Fernando Corena

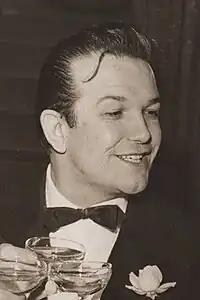
Corena in 1953

Fernando Corena (22 December 1916 – 26 November 1984) was a Swiss bass who had a major international opera career from the late 1940s through the early 1980s. He enjoyed a long and successful career at the Metropolitan Opera between 1954 and 1978, and was a regular presence at the Vienna State Opera between 1963 and 1981. His repertoire encompassed both dramatic and comic roles in leading and secondary parts, mainly within Italian opera. He was highly regarded for his performances of opera buffa characters and is generally considered one of the greatest basso buffos of the post-war era. He was heralded as the true successor to comic Italian bass Salvatore Baccaloni, and in 1966 Harold C. Schonberg wrote in "The New York Times" that he was "the outstanding buffo in action today and the greatest scene stealer in the history of opera".